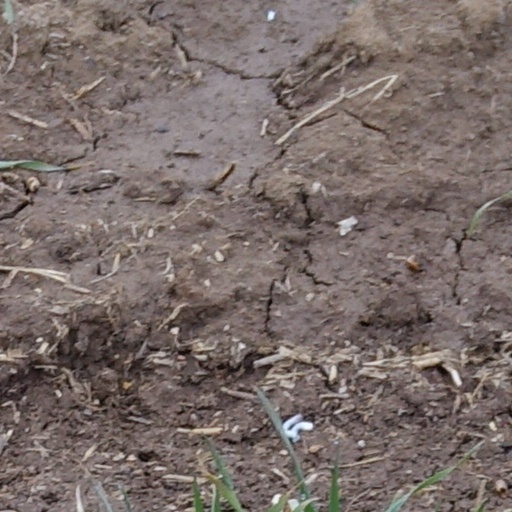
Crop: wheat